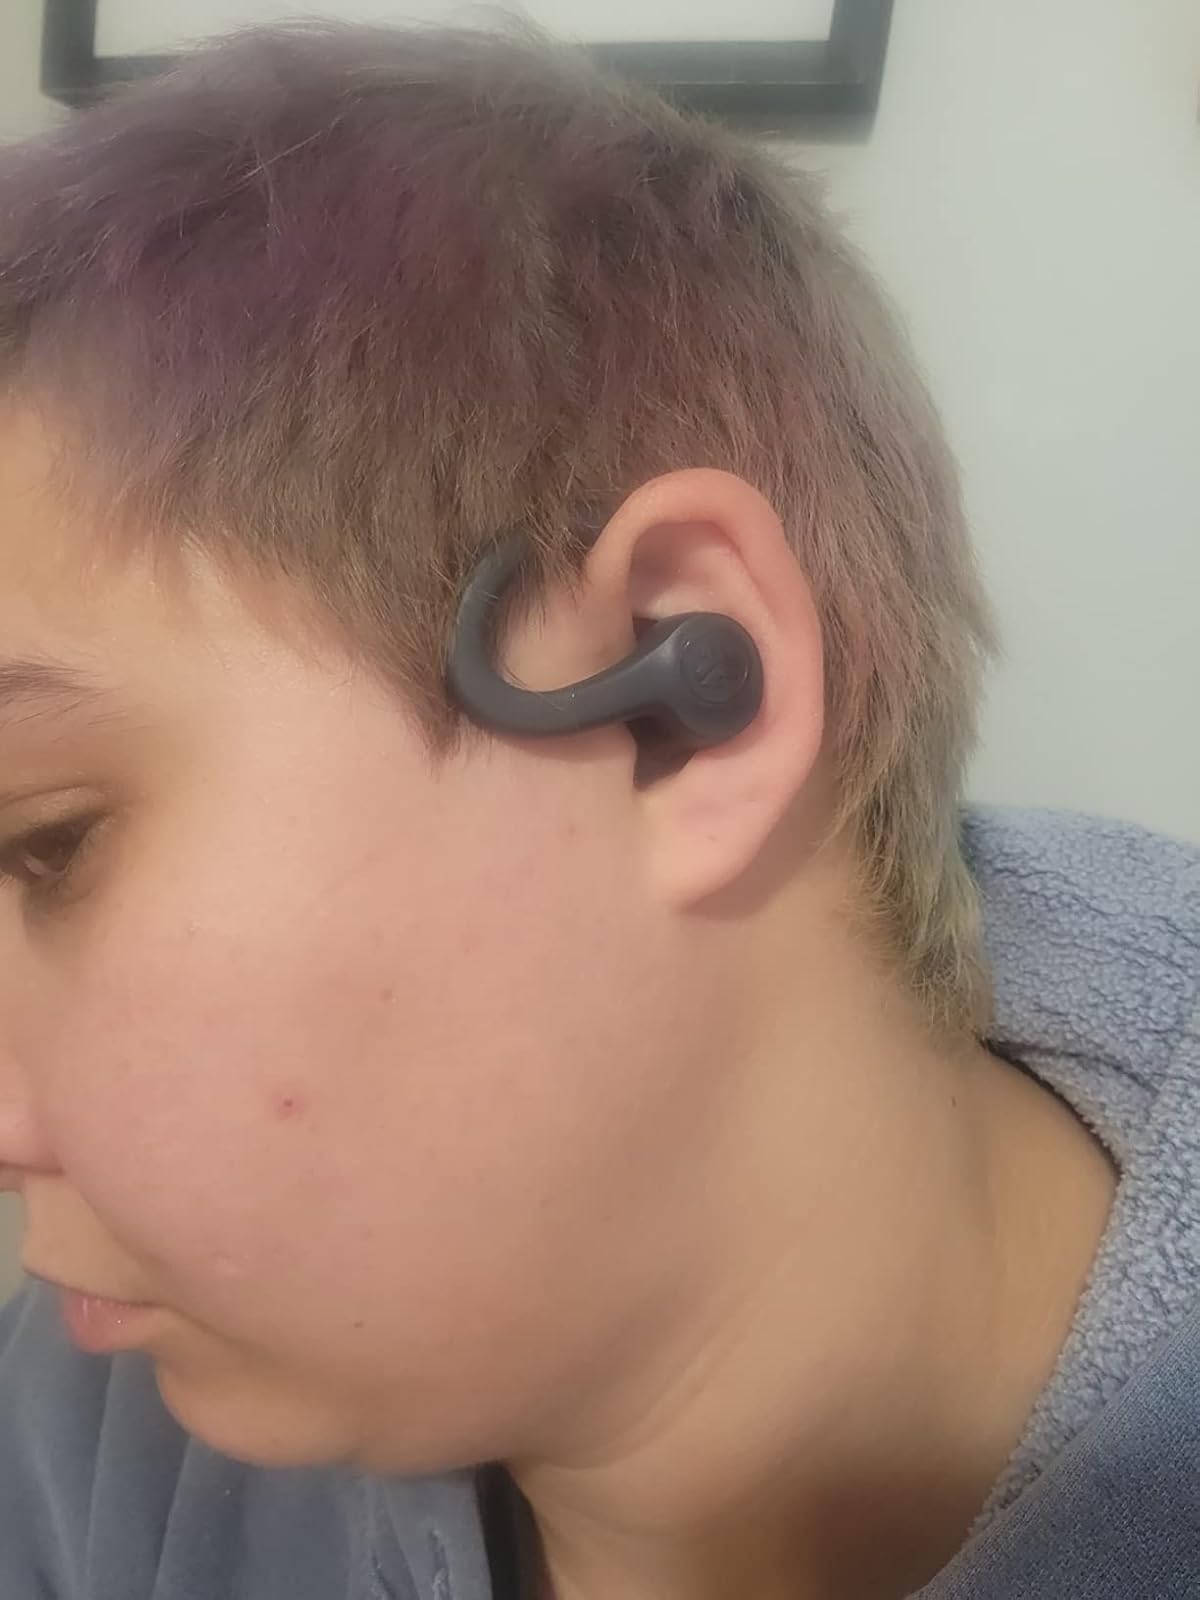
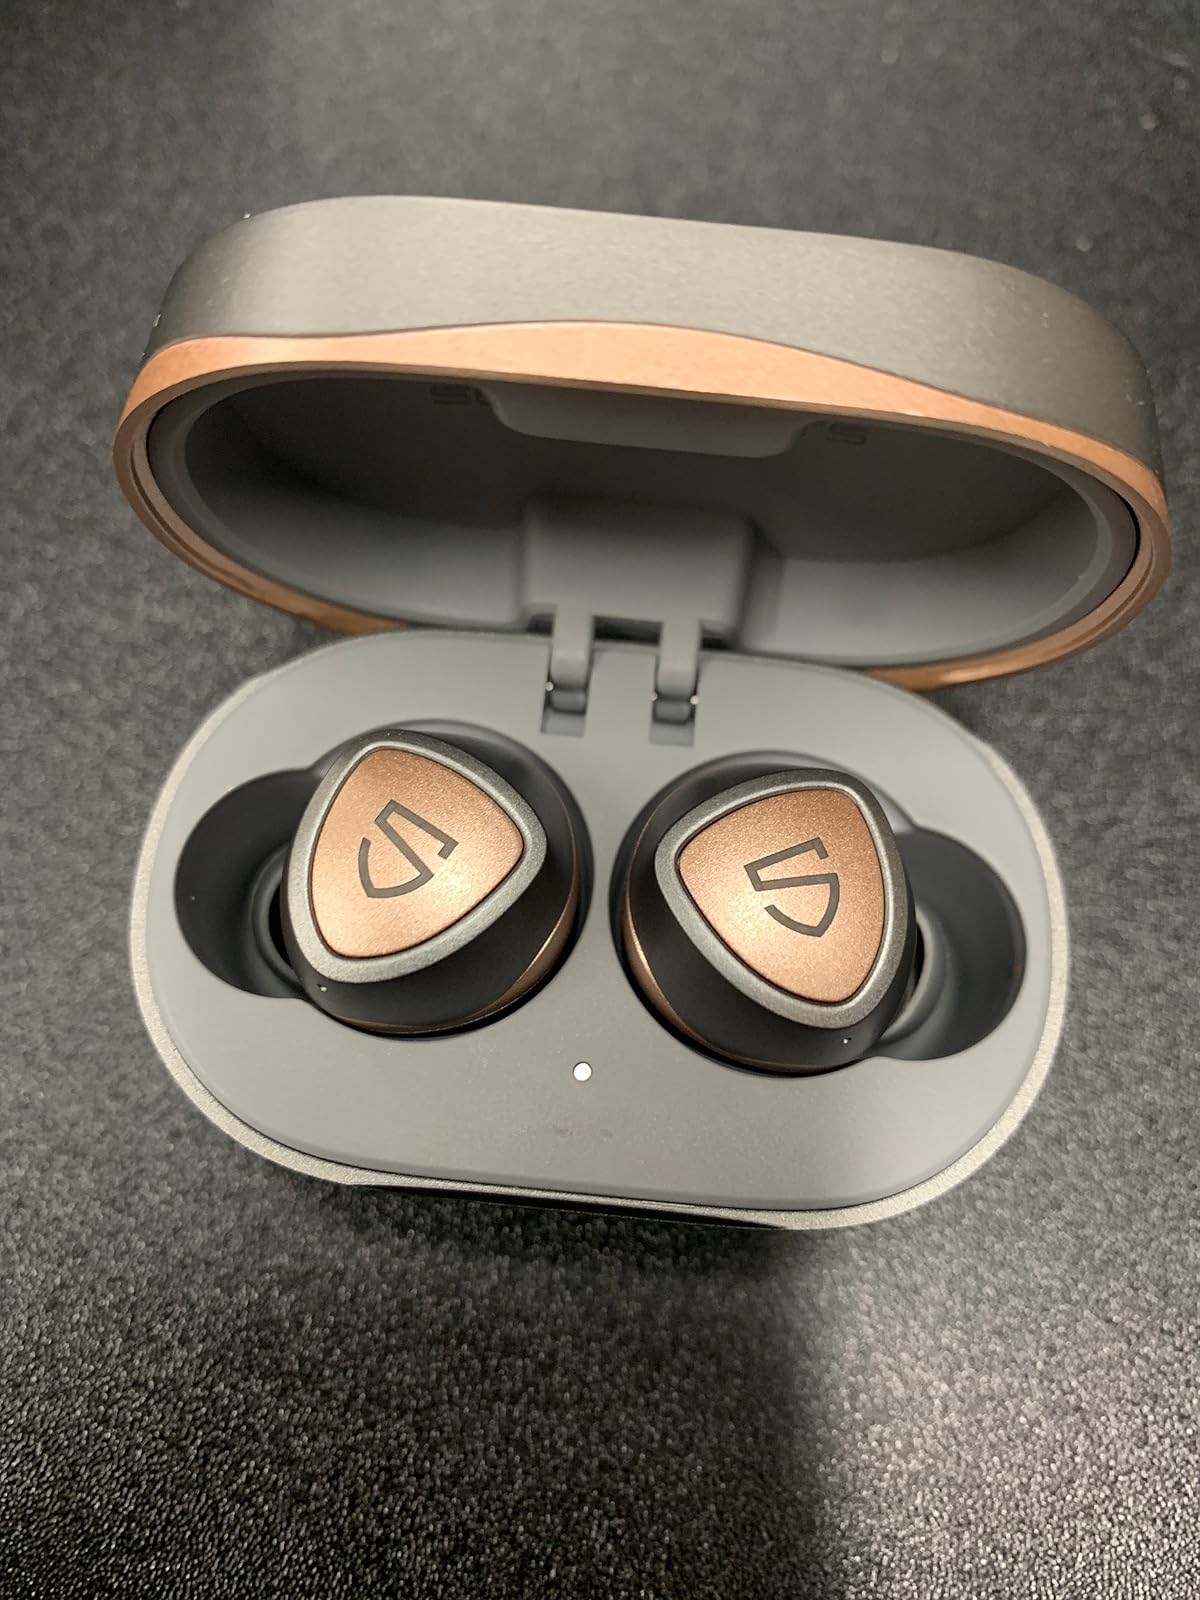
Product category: earbuds
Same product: no